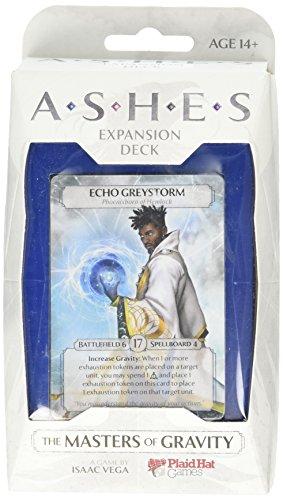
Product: Ashes: The Masters of Gravity
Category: Toys & Games | Games & Accessories | Card Games
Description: Offers new cards that can be Incorporated into any ashes deck, allowing you to explore new deckbuilding possibilities.
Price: $13.49
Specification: ProductDimensions:7.1x1.7x3.9inches|ItemWeight:2.88ounces|ShippingWeight:2.88ounces(Viewshippingratesandpolicies)|DomesticShipping:ItemcanbeshippedwithinU.S.|InternationalShipping:ThisitemcanbeshippedtoselectcountriesoutsideoftheU.S.LearnMore|ASIN:B0774XWVJ8|Itemmodelnumber:PH1207|Manufacturerrecommendedage:13-15years